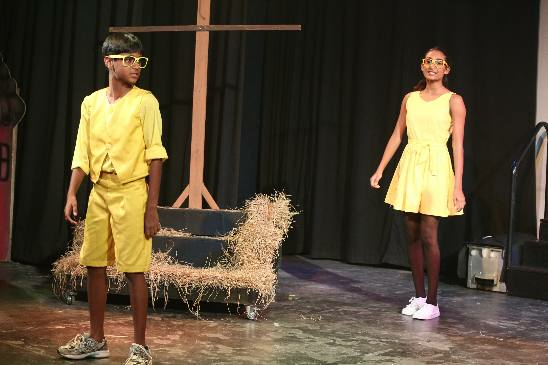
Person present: Yes